Villa Park

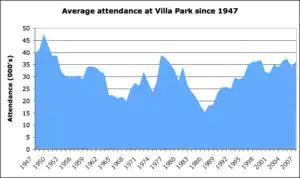
A chart showing the average attendance at Villa Park from 1947 to 2008

Villa Park has 42,918 seats, split between four stands. These four stands are the Holte End to the south, the Trinity Road Stand to the west, the Doug Ellis Stand opposite the Trinity Road Stand, and the North Stand behind the northern goal. All of the stands have two tiers except the Trinity Road Stand, which has three.